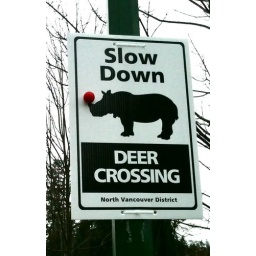
A road sign in North Vancouver.